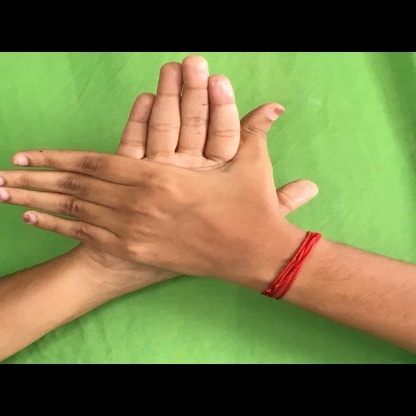
Mudra: Chakra